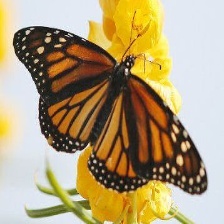
Species: MONARCH
Butterfly family (ImageNet category): monarch